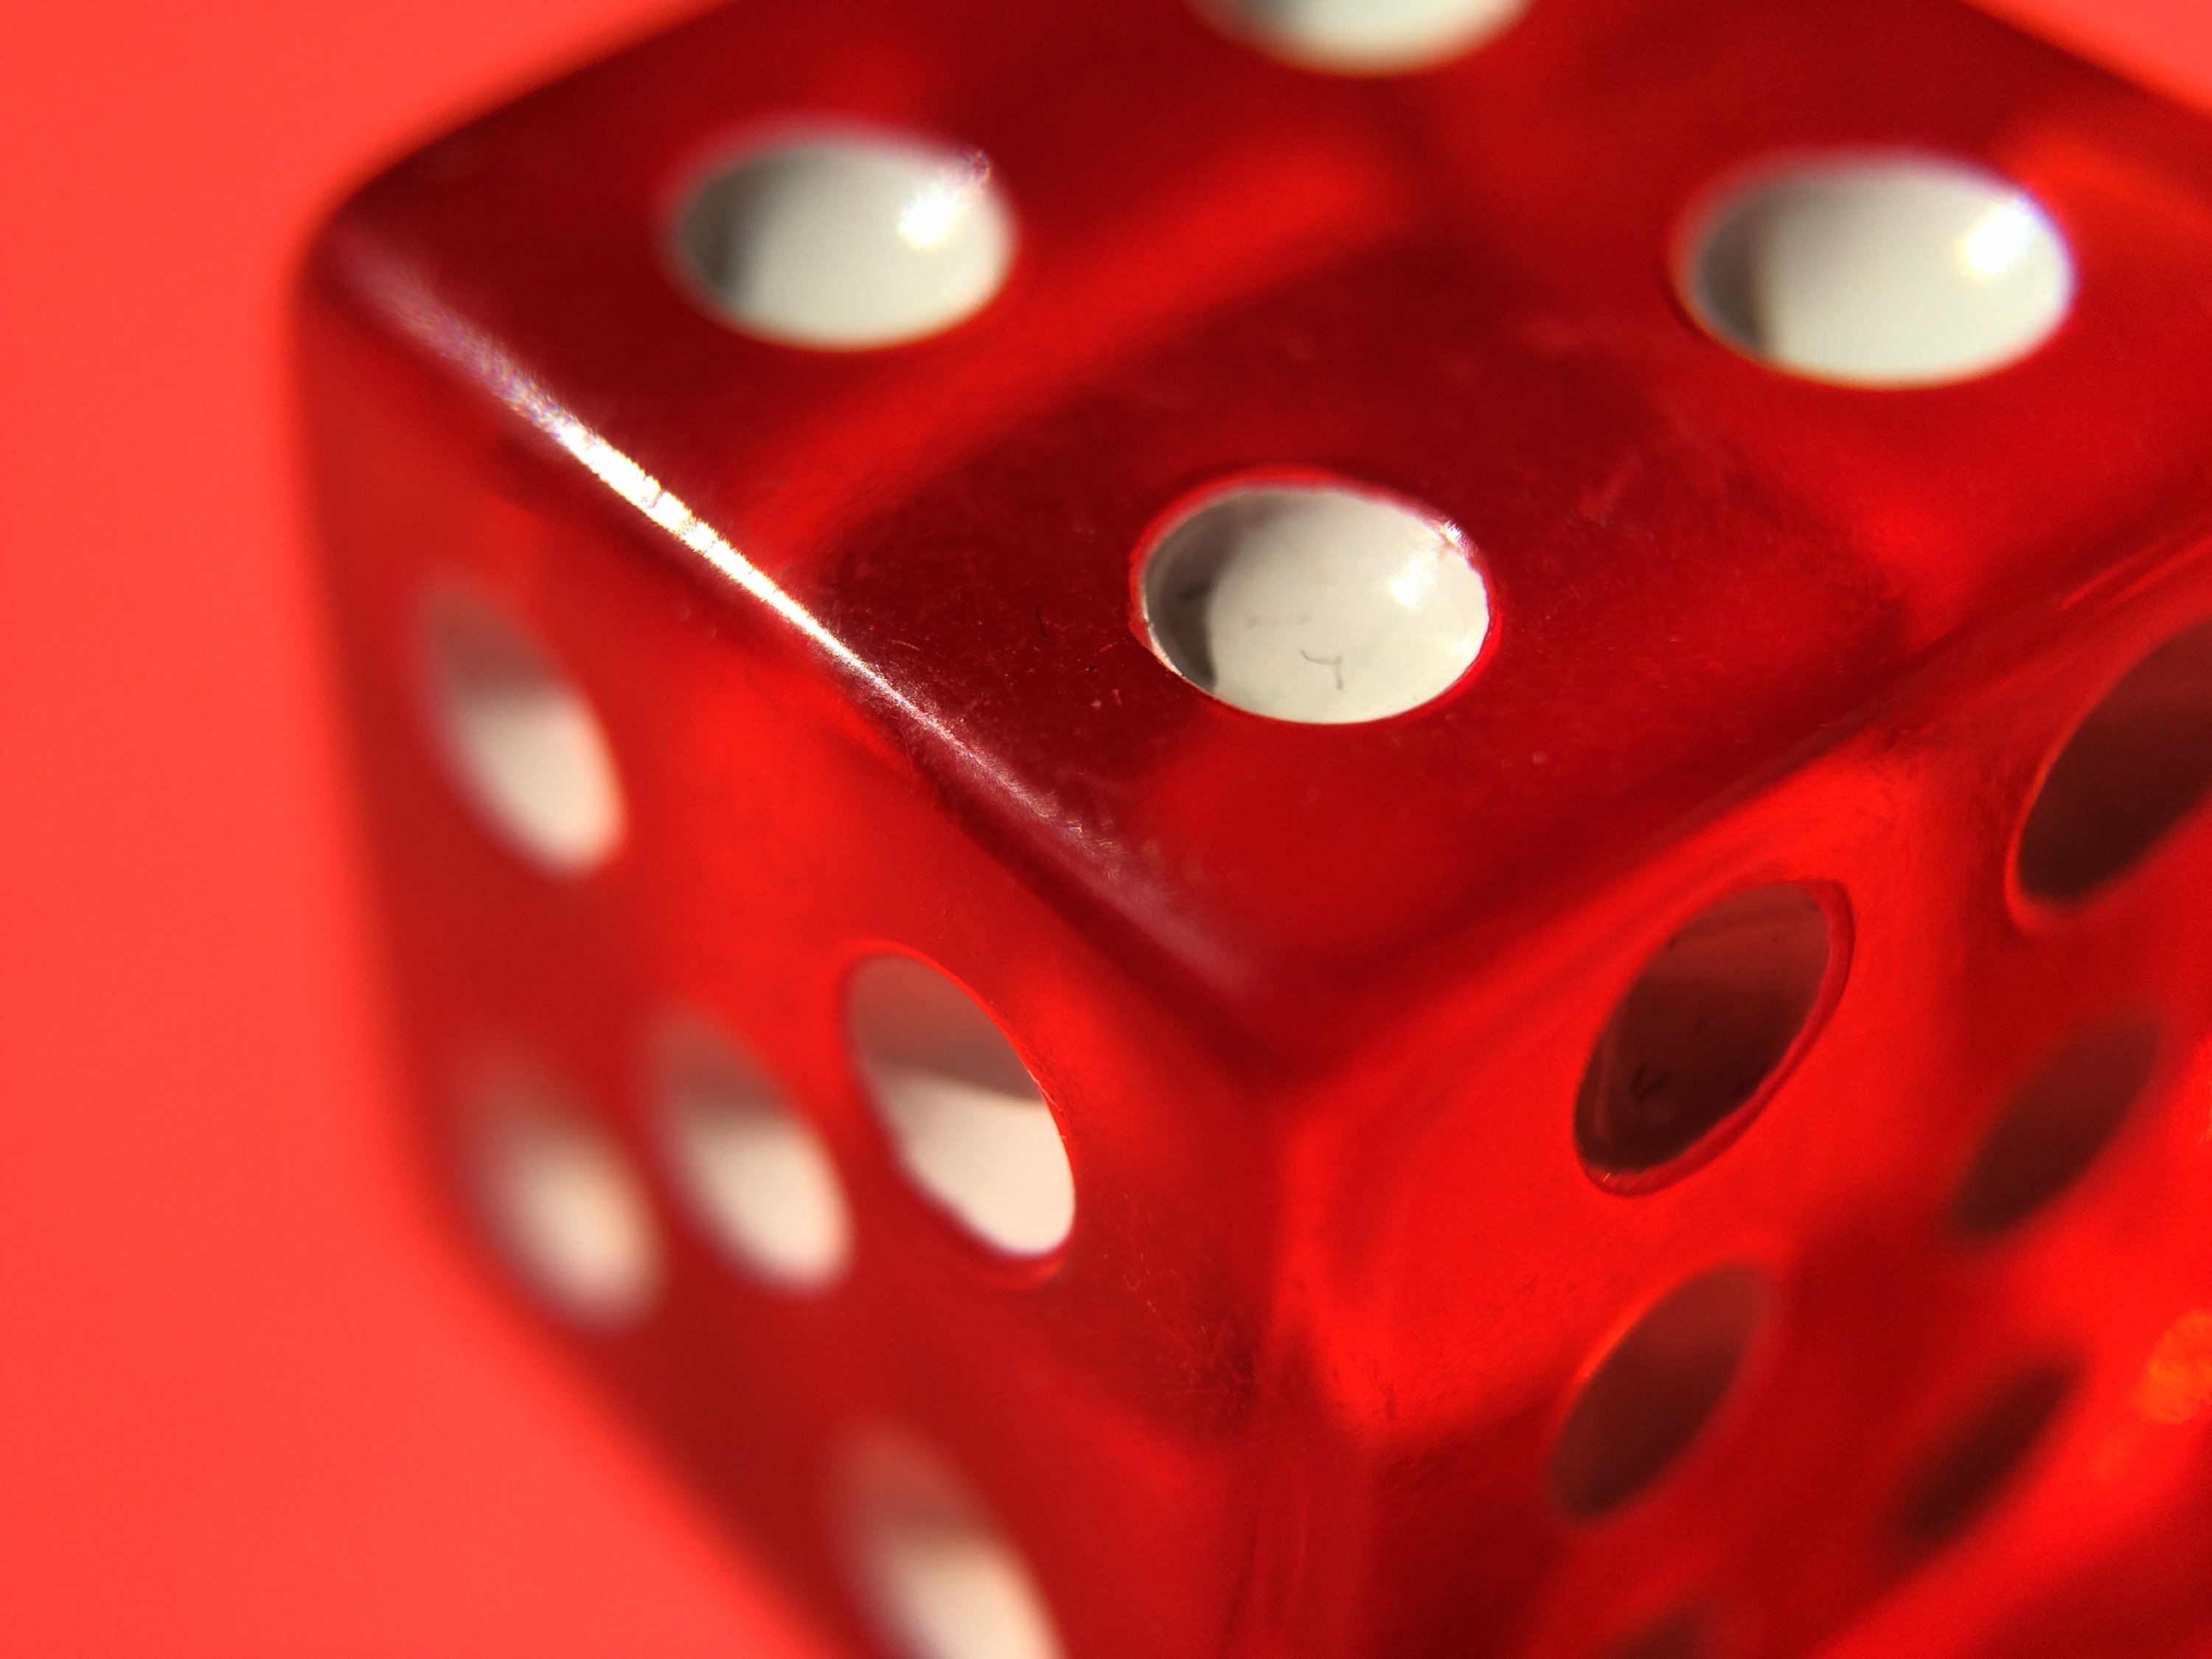
game, petal, number, recreation, red, board game, close up, sports, dots, gambling, 6, games, dice, macro photography, dice game, eight ball, indoor games and sports, tabletop game, rounded corners